Le Lit (Toulouse-Lautrec)

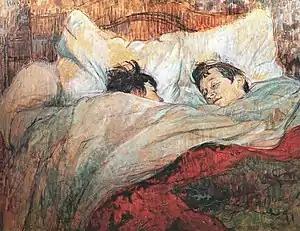
"Le Lit", 1892, Musée d'Orsay

Le Lit ('The Bed') (also known as Dans le lit, 'In Bed') is a painting by Henri de Toulouse-Lautrec from around 1892 which depicts two women sharing a bed. The painting has been held by public collections in France since 1937, and by the Musée d'Orsay in Paris since 1986.